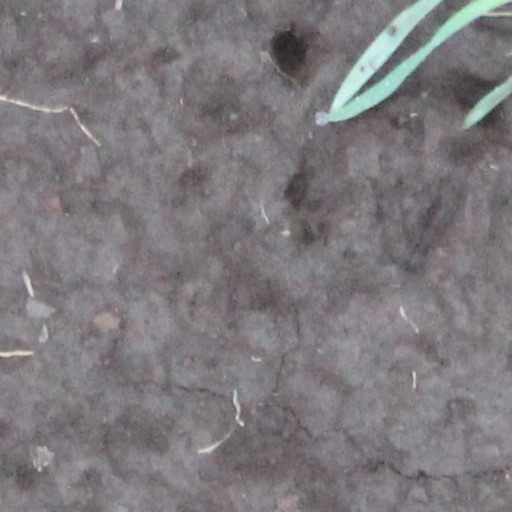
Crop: wheat